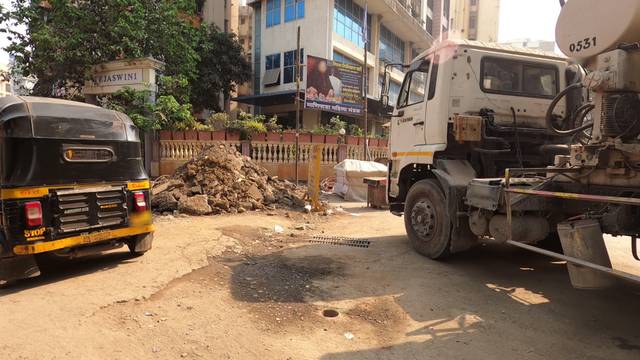
Region: India
Coordinates: 19.068, 72.861